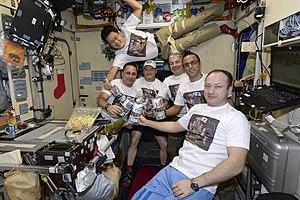
La Station spatiale internationale, en abrégé SSI ou ISS, est une station spatiale placée en orbite terrestre basse, occupée en permanence par un équipage international qui se consacre à la recherche scientifique dans l'environnement spatial. Ce programme, lancé et piloté par la NASA, est développé conjointement avec l'agence spatiale fédérale russe, avec la participation des agences spatiales européenne, japonaise et canadienne.